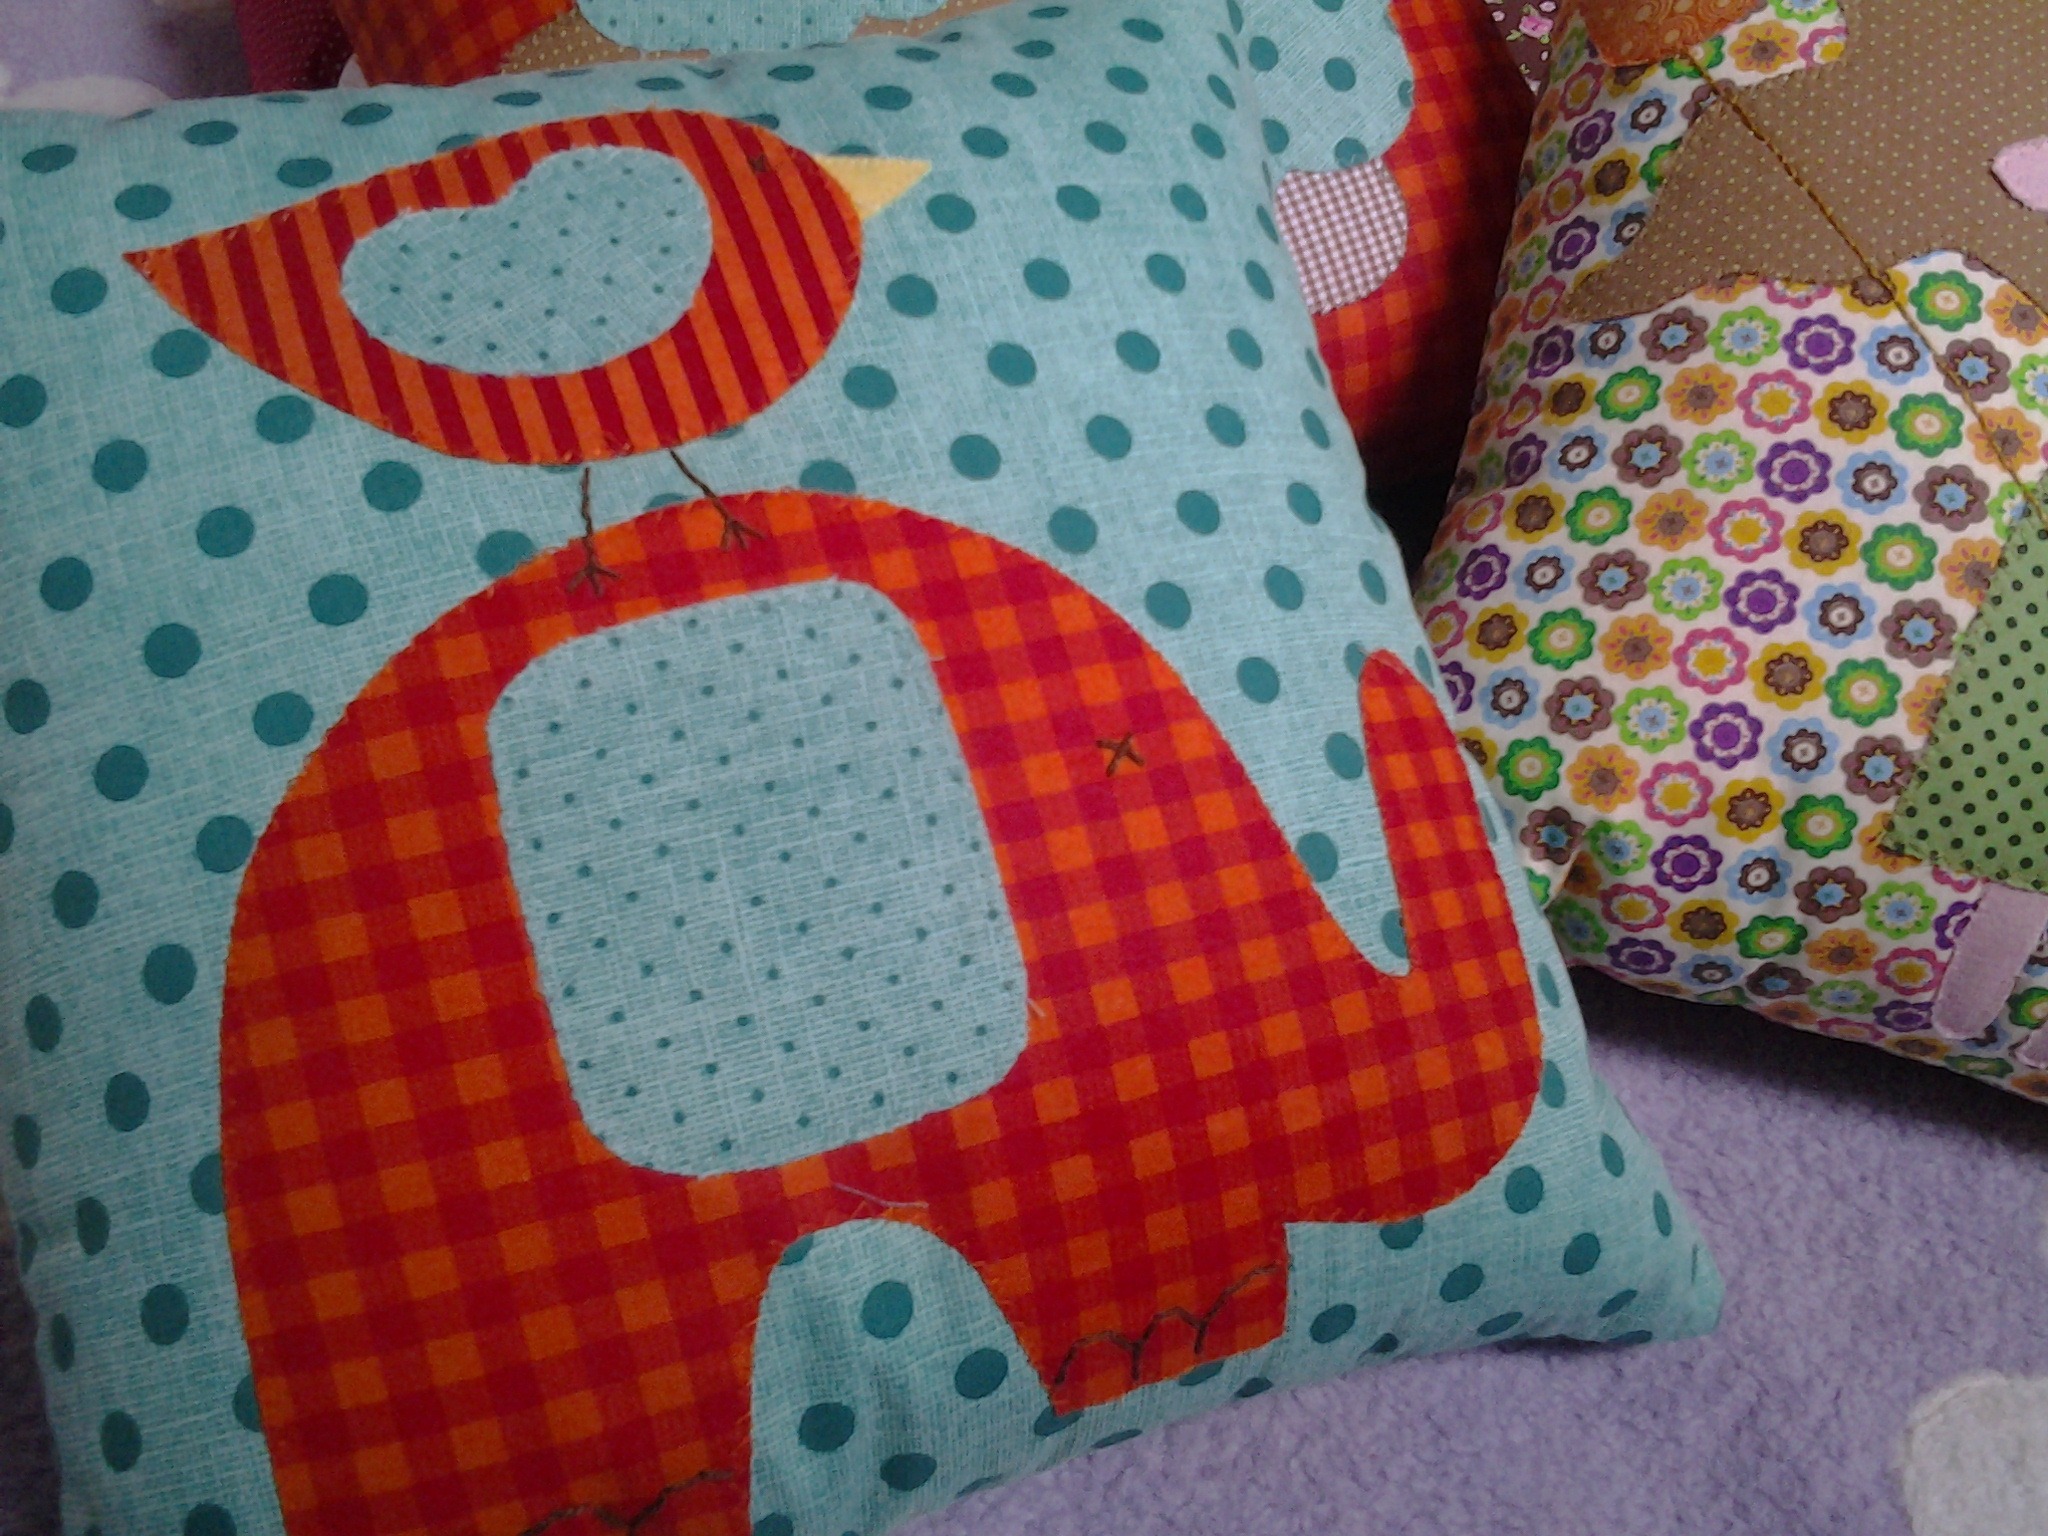
pattern, craft, furniture, pillow, material, circle, sewing, quilt, product, patchwork, crochet, textile, art, crafts, design, quilting, bed sheet